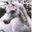
Label: horse